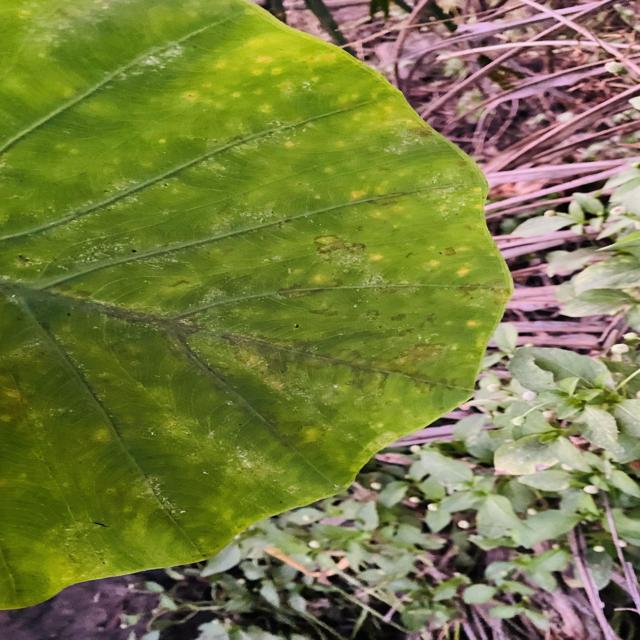
Label: Early_Blight